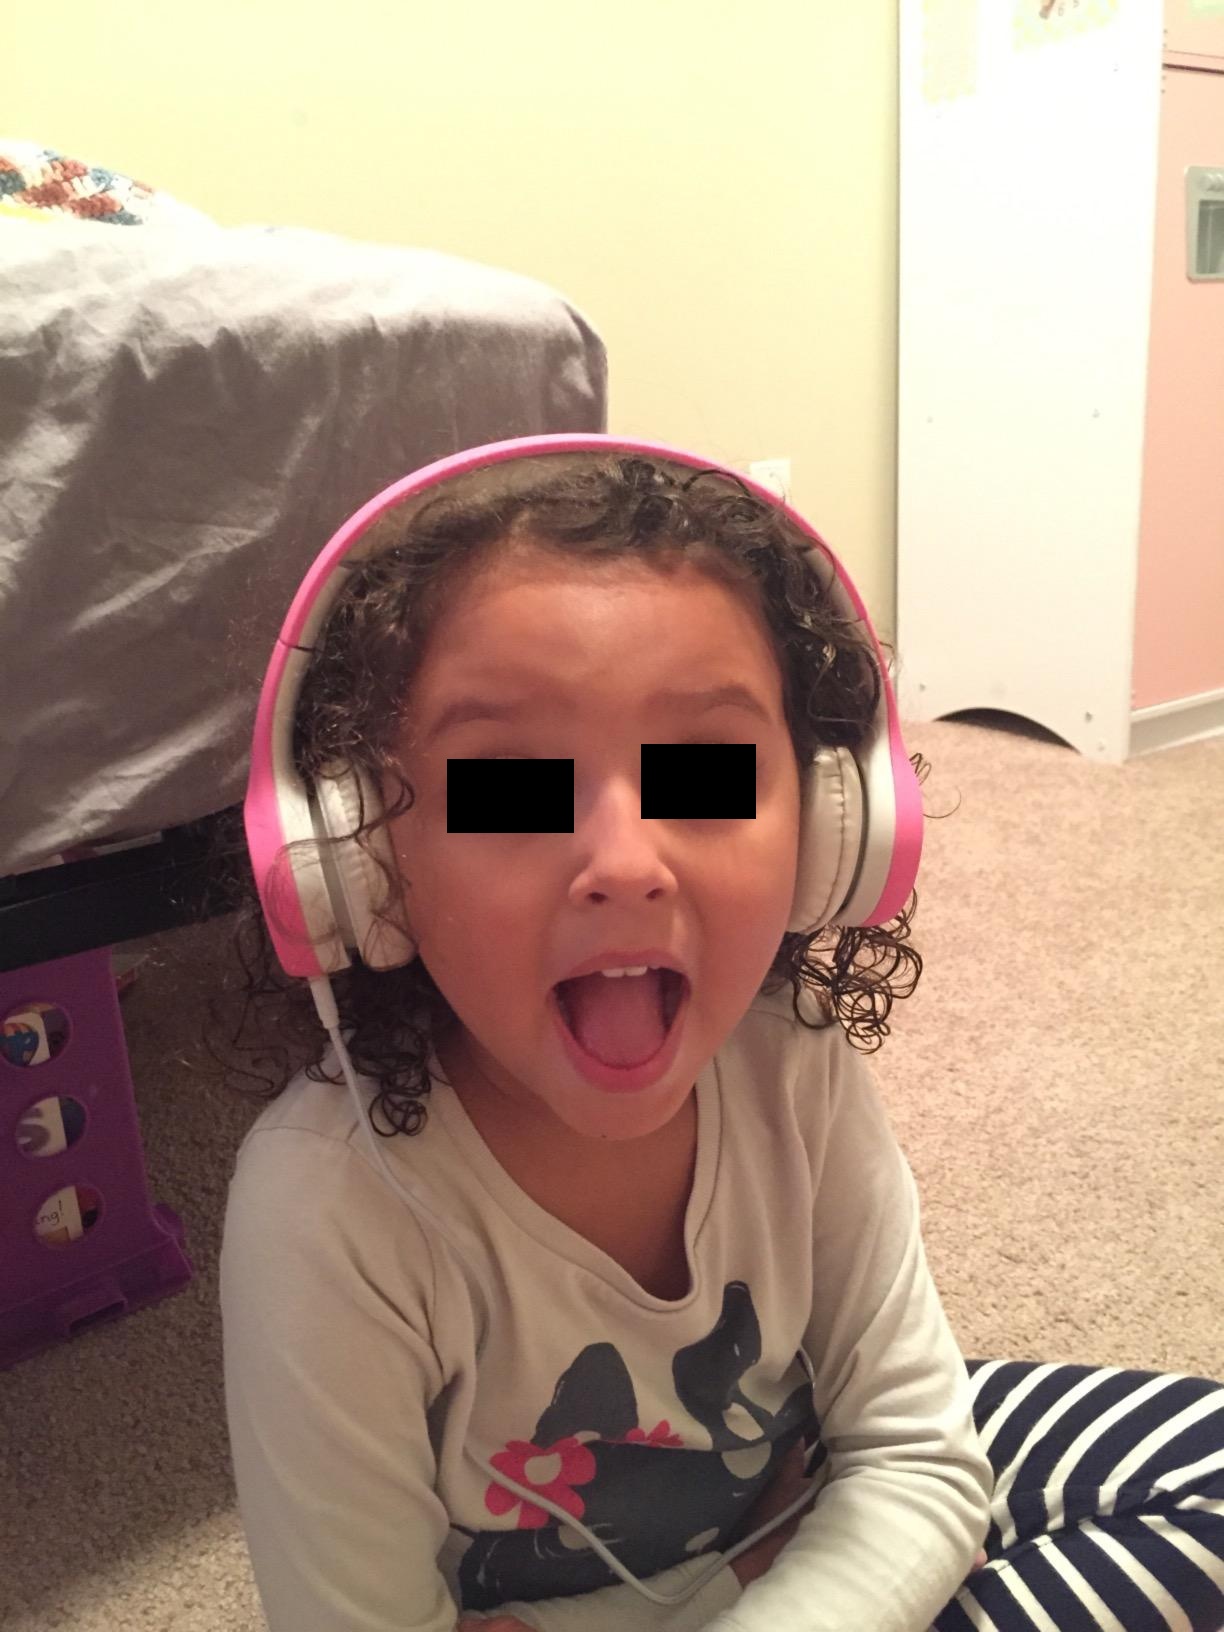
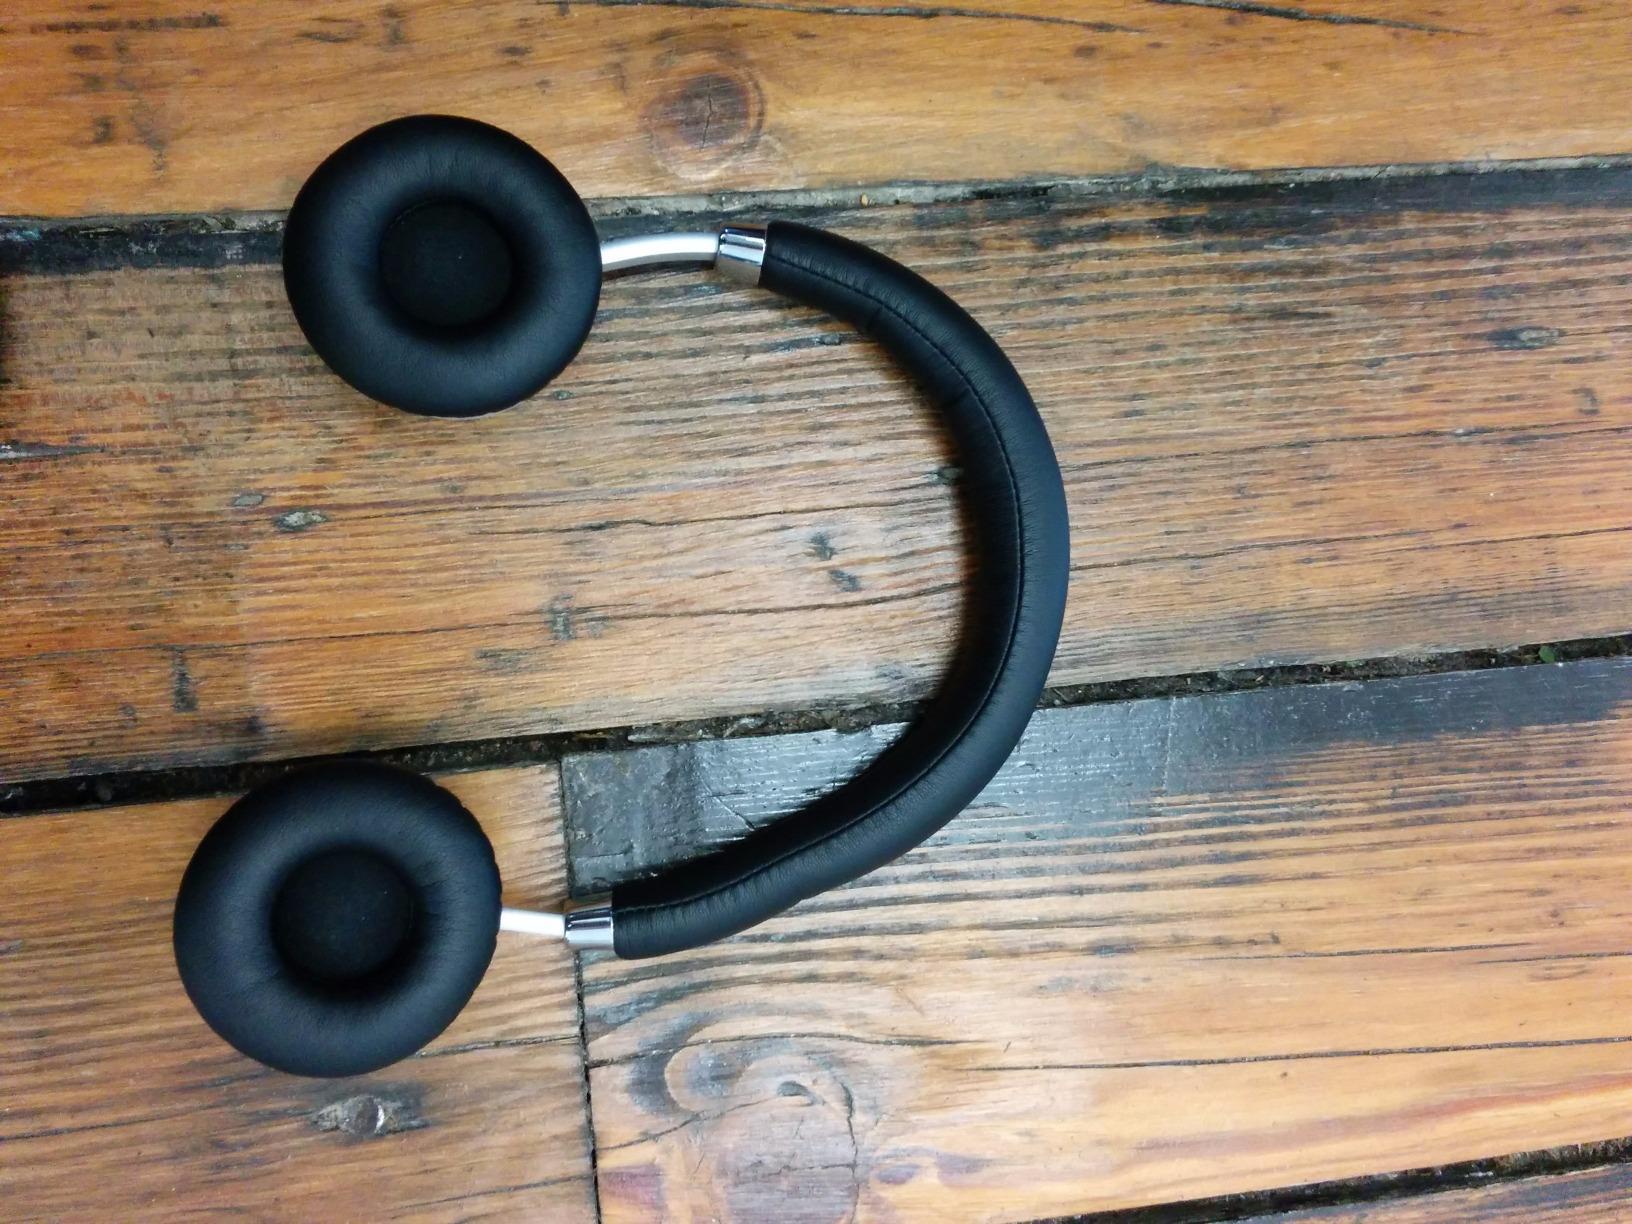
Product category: headphones
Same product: no